Krzysztof Ratajski

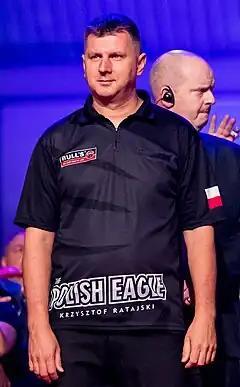
Ratajski in 2019

Krzysztof Ratajski (: ; born 1 January 1977) is a Polish professional darts player who competes in Professional Darts Corporation (PDC) events. He previously participated in British Darts Organisation (BDO) tournaments; his biggest achievement in the BDO was winning the 2017 World Masters. In the PDC, Ratajski has won eleven ranking titles on the PDC Pro Tour; including two PDC European Tours. He reached the semi-finals at the 2021 World Matchplay. He is a one-time world championship quarter-finalist, reaching the last eight at the 2021 PDC World Championship.